Volcanic and igneous plumbing systems

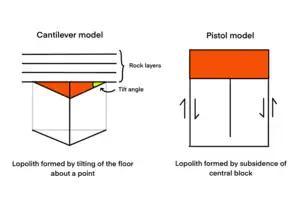
Two models of lopolith formation: the cantilevel model and the pistol model (After Cruden & Weinberg, 2018). In the Cantilever model, lopoliths form by tilting of the floor. In the Pistol model, lopoliths form.by vertical subsidence of the floor.

Lopoliths are lenticular concordant intrusive masses that display a convex-down shape. It typically involves floor depression. Two models were proposed for the formation of lopoliths. They are the cantilever model and the piston model. The cantilever model describes the formation of the lopoliths as a result of the tilting of floor about a point at the pluton margin. It deforms the underlying crust by simple shear and leads to the sinkage of partial melt. In the piston model, the formation of lopolith begins when the central block floor sinks. The floor continues to thicken and creates tabular-shaped lopoliths.